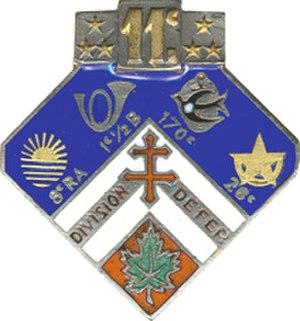
Insigne de la 11e division d'infanterie.
Cette page concerne les événements qui se sont produits durant l'année 1914 en Lorraine.
La 11ᵉ division d’infanterie est le nom d’une unité de l’armée de terre française.
Jean Bouffet est un général français, mort au cours des opérations de mai-juin 1940.